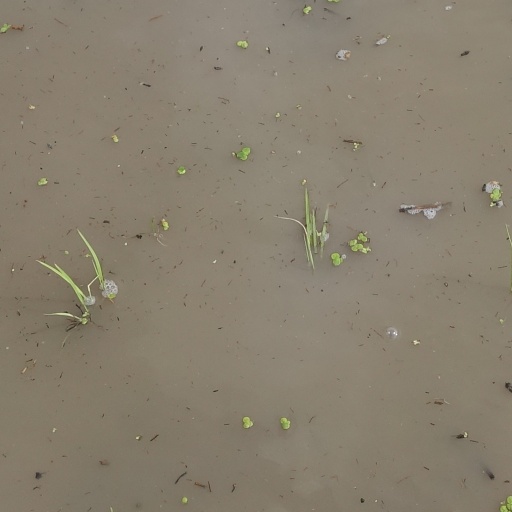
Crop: rice